Logan family (historical)

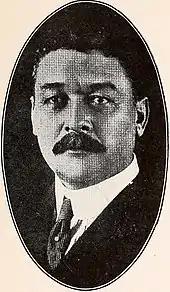
Warren Logan

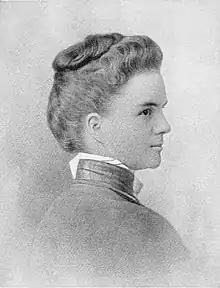
Adella Hunt Logan, 1902

The Logan family are African Americans descended from Warren Logan and his wife Adella Hunt Logan. The family has become part of the educated, professional black elite in the United States.